Chris Brass

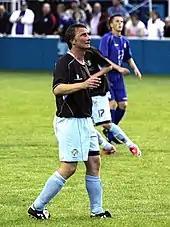
Brass playing for Bury in 2009

He joined League Two club Bury on a contract until the end of the 2005–06 season on 17 January. He scored a notable own goal, when attempting an overhead clearance in the game against Darlington, kicking the ball into his nose and subsequently the net. Brass nearly received a broken nose to add to the humiliation. This incident was voted the number one incident in magazine "FourFourTwo"'s "It shouldn't happen to a footballer". Bury subsequently won the game 3–2 and the result meant the club had avoided relegation. In an interview with "The Athletic" in May 2021, Brass revealed that the own goal had been a blessing in disguise. He said "I heard the crunch of bones and thought, 'I've broken my nose again. [...] The thing is, I actually ended up doing myself a favour. Due to the previous breaks, I'd lost cartilage and been told a few times I needed an operation to clear my airways. But the impact straightened it up, cleared my airways — happy days. It saved me some money on cosmetic surgery." Brass also stated that he used his gaffe as inspiration for players that he's coached saying "I have actually used it as an example to young players — that they will make mistakes. I tell them, 'If I can make a mistake of that magnitude, it shows the importance of playing to the whistle; plus, don't let it affect your performance'."